Endeavouria

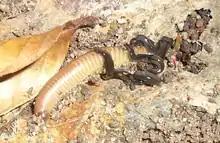
"Endeavouria septemlineata" feeding on "Rhinocricus" millipede

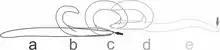
Tumbling behavior of "Endeavouria septemlineata"

Specimens of "E. septemlineata" show a gregarious behavior, gathering in groups of tens of individuals that remain hidden in the leaf litter and under rocks or fallen logs during the day. They feed on several invertebrate groups, such as arthropods and mollusks, which they may hunt, but most of the time they feed on dead animals, thus being mainly scavengers.